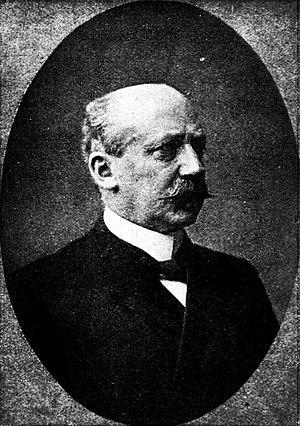
Possehl est une holding allemande présente dans plus de 170 sociétés structurées autour de neuf pôles diversifiés fonctionnant de manière indépendante et décentralisée. Remontant à 1847, fondé à Lübeck, il s'inscrit dans la lignée de la ligue hanséatique et est contrôlé par une fondation à but non lucratif.